Marie Prins

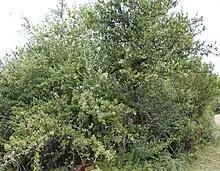
Gymnosporia heterophylla - African Spikethorn tree

Prins graduated from the University of Stellenbosch with a BSc in Botany. She completed her BSc(Hons) and MSc at the University of Pretoria. She obtained a PhD in botany with a thesis on Spikethorns of the world ("Gymnosporia", Celastraceae). She was also involved in the development of a website containing information on South African trees aimed at both amateurs and scientists.